Giovanna Sestini

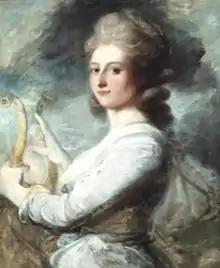
Portrait of Giovanna Sestini by Ozias Humphry, portrayed as Terpsichore, muse of dance and the dramatic chorus

Giovanna Sestini (6 April 1749 – 14 July 1814) was a soprano opera singer who performed in her native Italy, in Portugal, and from 1774 in London, where she lived for the rest of her life. For many years she was the popular "prima buffa" (or first woman) in comic opera at the King's Theatre in the Haymarket. In her later years, she was known by her married name, Joanna Stocqueler.